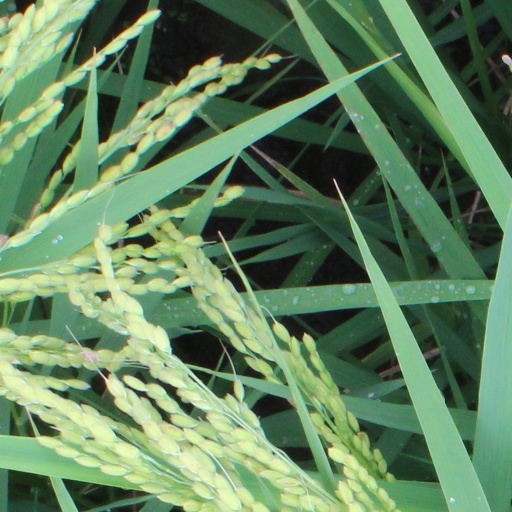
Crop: rice